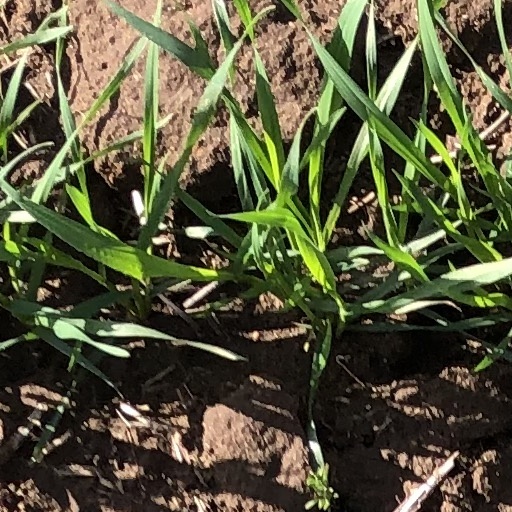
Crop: wheat